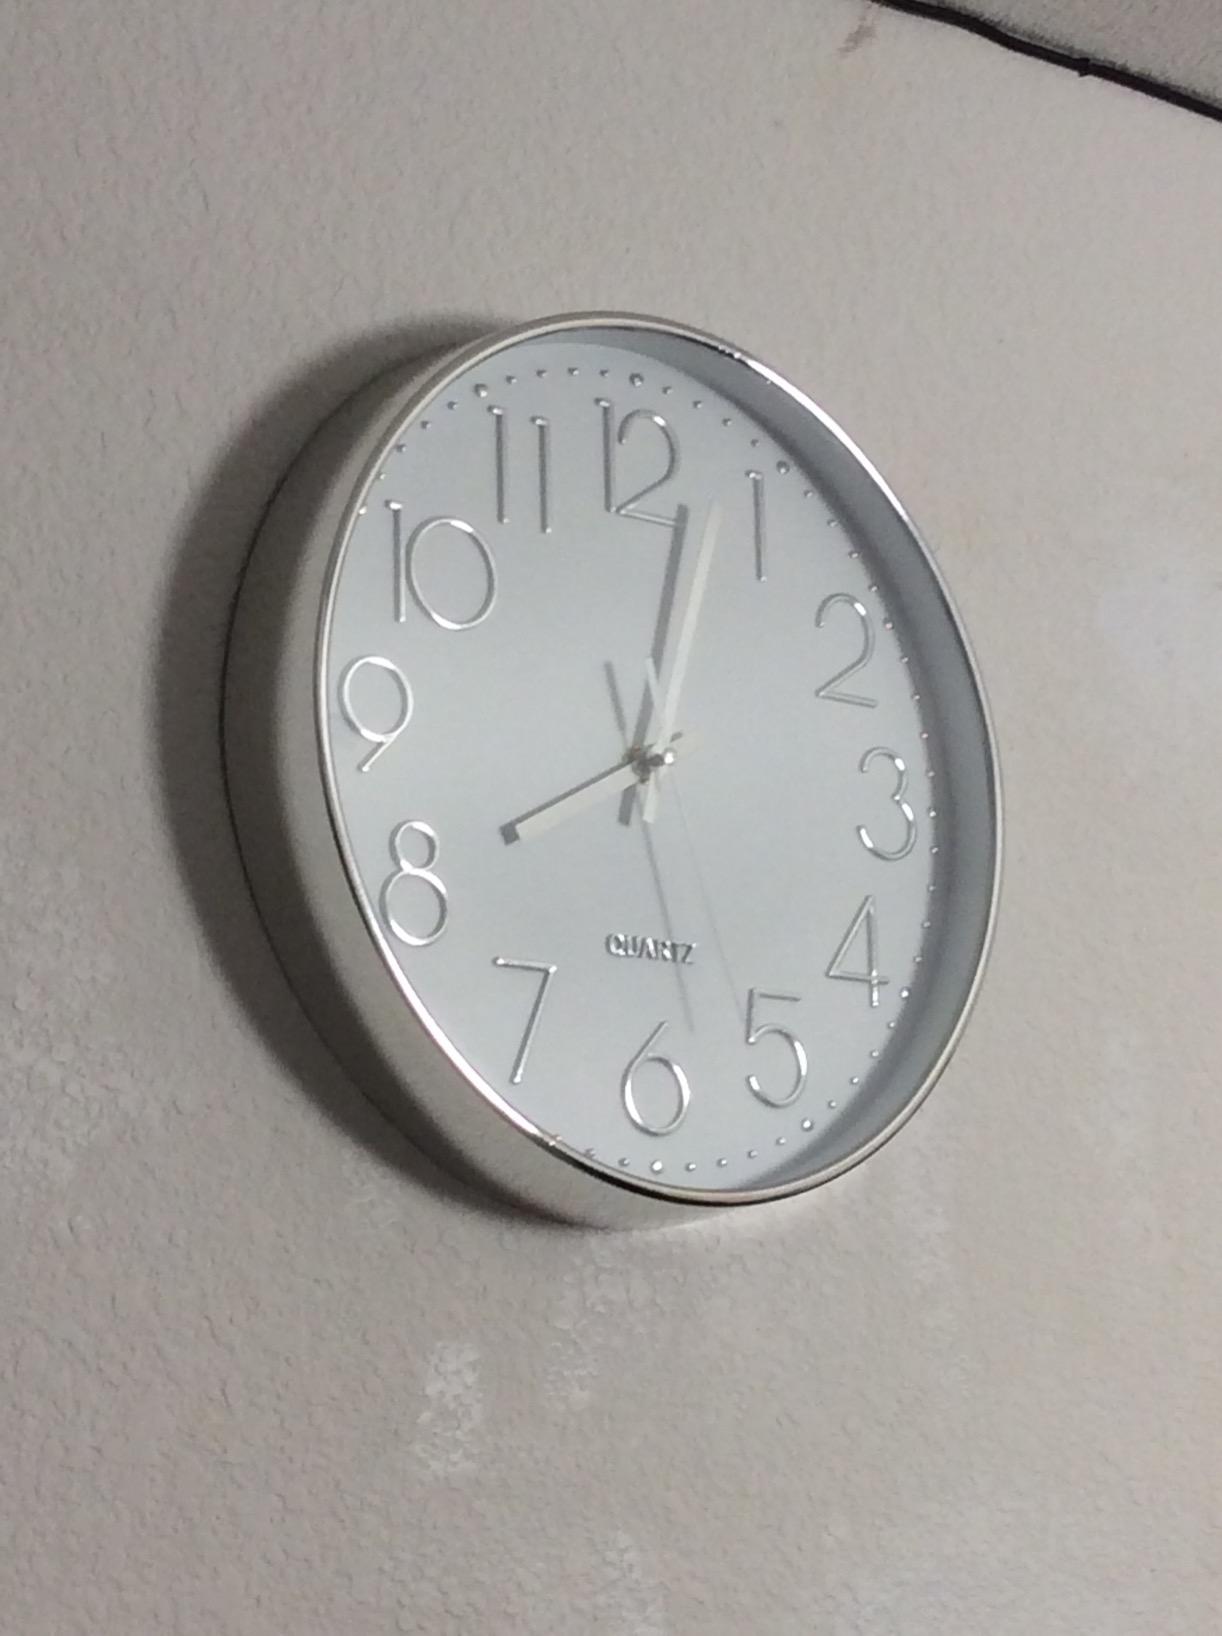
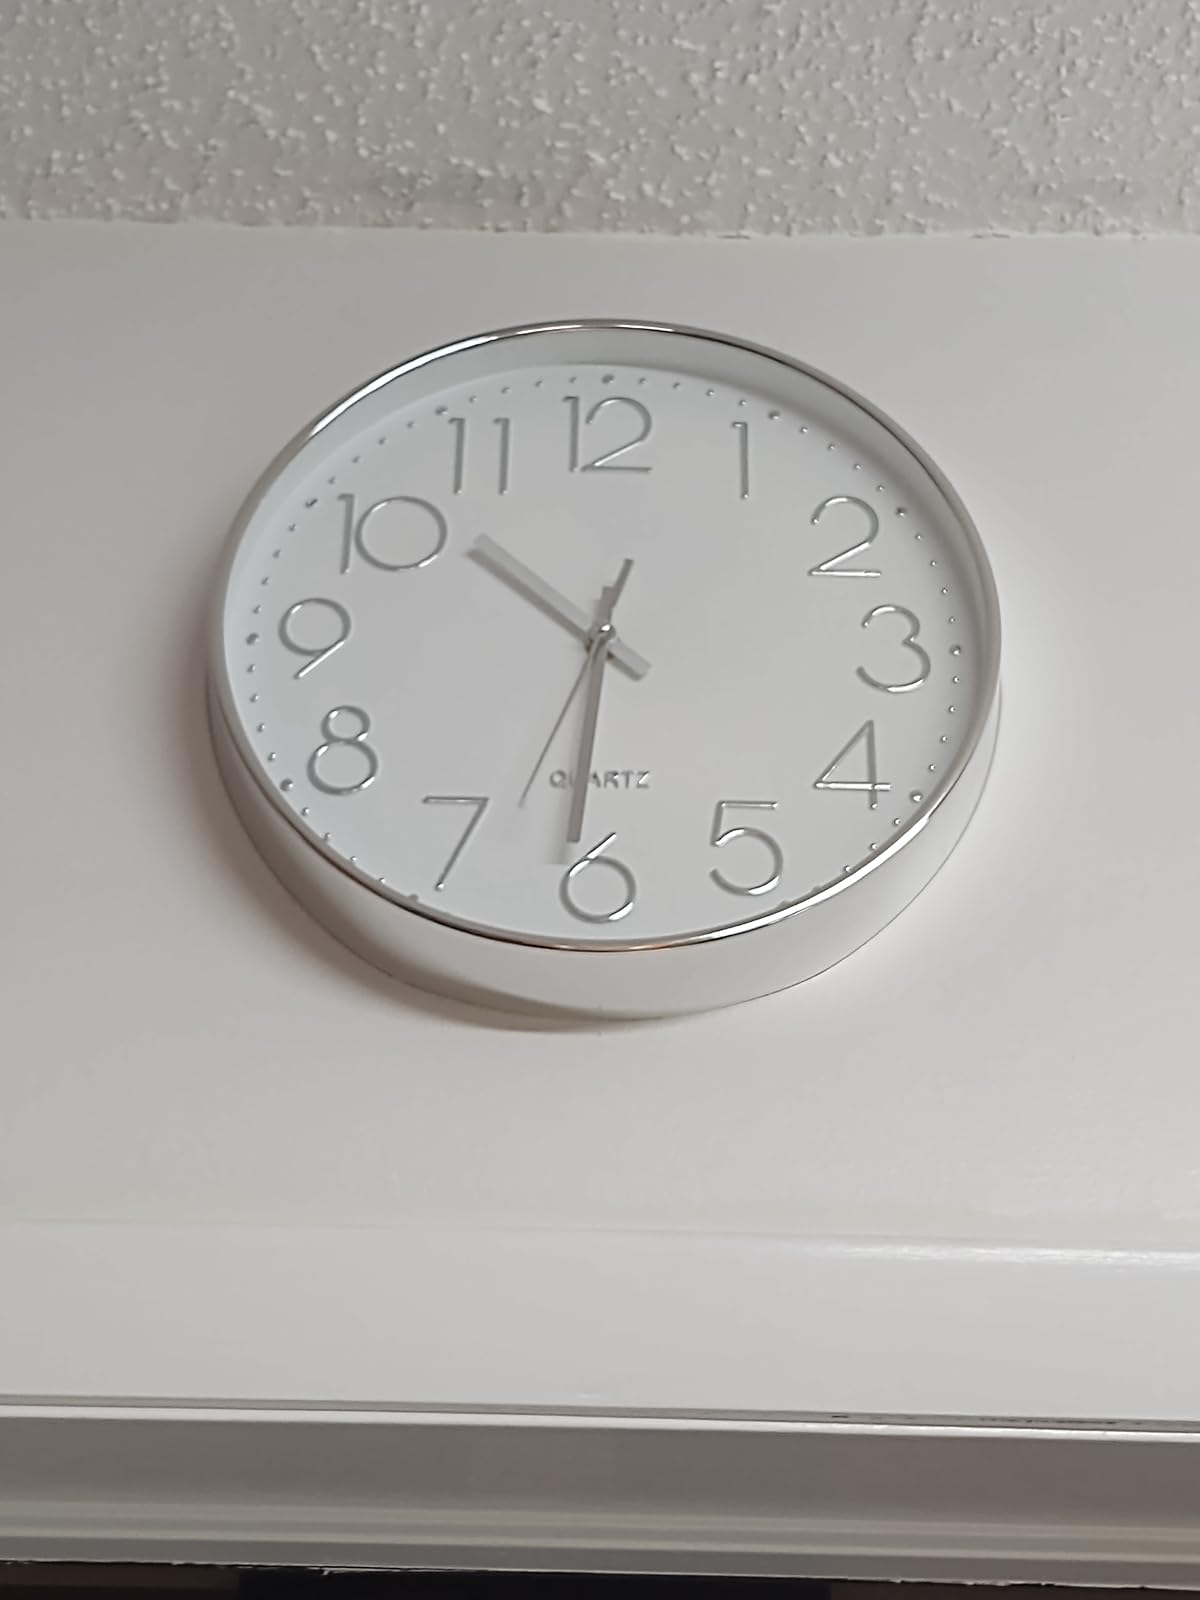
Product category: clock
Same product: yes